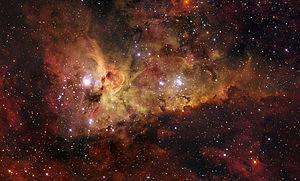
La Nébuleuse de la Carène est une grande nébuleuse brillante qui entoure plusieurs amas d'étoiles. Elle contient deux des plus massives et des plus brillantes étoiles de la voie lactée, Eta Carinae et HD 93129A. Cette nébuleuse de 260 années lumières de long (7 fois la taille de la nébuleuse d'Orion) est située à 7500 années lumière de nous. Cette image est une mosaïque de plusieurs clichés obtenus à l'aide du télescope danois de 1,5 m de diamètre situé dans l'observatoire de l'ESO à La Silla. Eta Carinae est l'étoile le plus brillante de ce cliché. Cette étoile possède une masse 100 fois supérieure à celle du soleil et brille un million de fois de plus que lui. Cette étoile est l'exemple le plus proche des étoiles variables bleues, la dernière phase de la vie des étoiles très massives avant son explosion sous la forme d'une supernova. Eta Carinae est entourée par un nuage bipolaire en expansion constitué de poussières et de gaz connu sous le nom de l'homunculus. Ce nuage s'est formé suite à la grande éruption de cette étoile observé en 1843.
Trumpler 16 est un amas ouvert massif de la constellation de la Carène, qui contient quelques-unes des étoiles les plus lumineuses de la Voie lactée. Il fait partie du complexe de la nébuleuse de la Carène, situé au sein du bras Sagittaire-Carène. Il est distant d'environ 2 600 pc du Soleil. L'étoile la plus brillante de l'amas est Eta Carinae, visible à l’œil nu et observable pour les observateurs situés au sud du tropique du Cancer.
La nébuleuse de la Carène est une nébuleuse en émission et une nébuleuse par réflexion située dans la constellation de la Carène. Elle a été découverte par l'astronome français Nicolas-Louis de Lacaille en 1752 depuis le cap de Bonne-Espérance en Afrique du Sud.
En astronomie, une étoile variable ou, par ellipse, une variable — anciennement, une étoile changeante ou une changeante — est une étoile dont l'éclat — la luminosité — varie au cours de périodes plus ou moins longues.